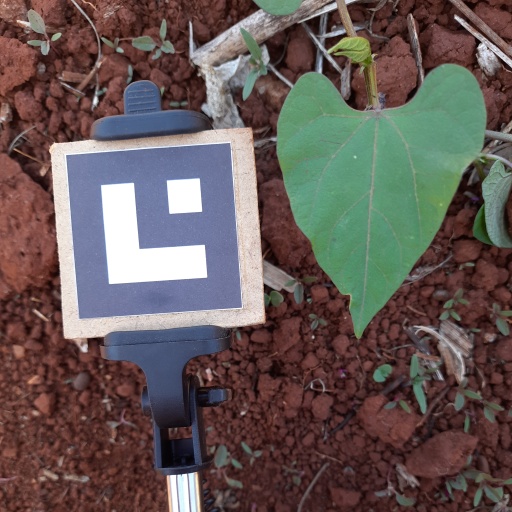
Observations: wavy surface, eating holes in the edge, under shade